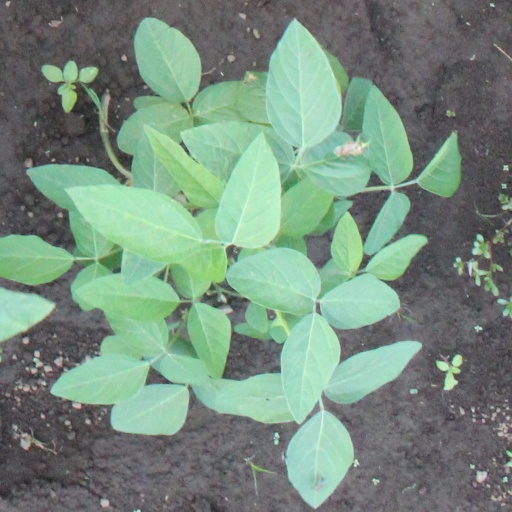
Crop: soybean